Hippolyte Camille Delpy

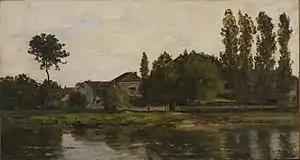
"The House of Mr Lucas"

In the early 1870s, Delpy worked often in Ville-d'Avray, Corot's favored country site, and in Auvers-sur-Oise where Daubigny lived. Delpy began friendships with Pissarro and Cézanne who shared his admiration of Daubigny.